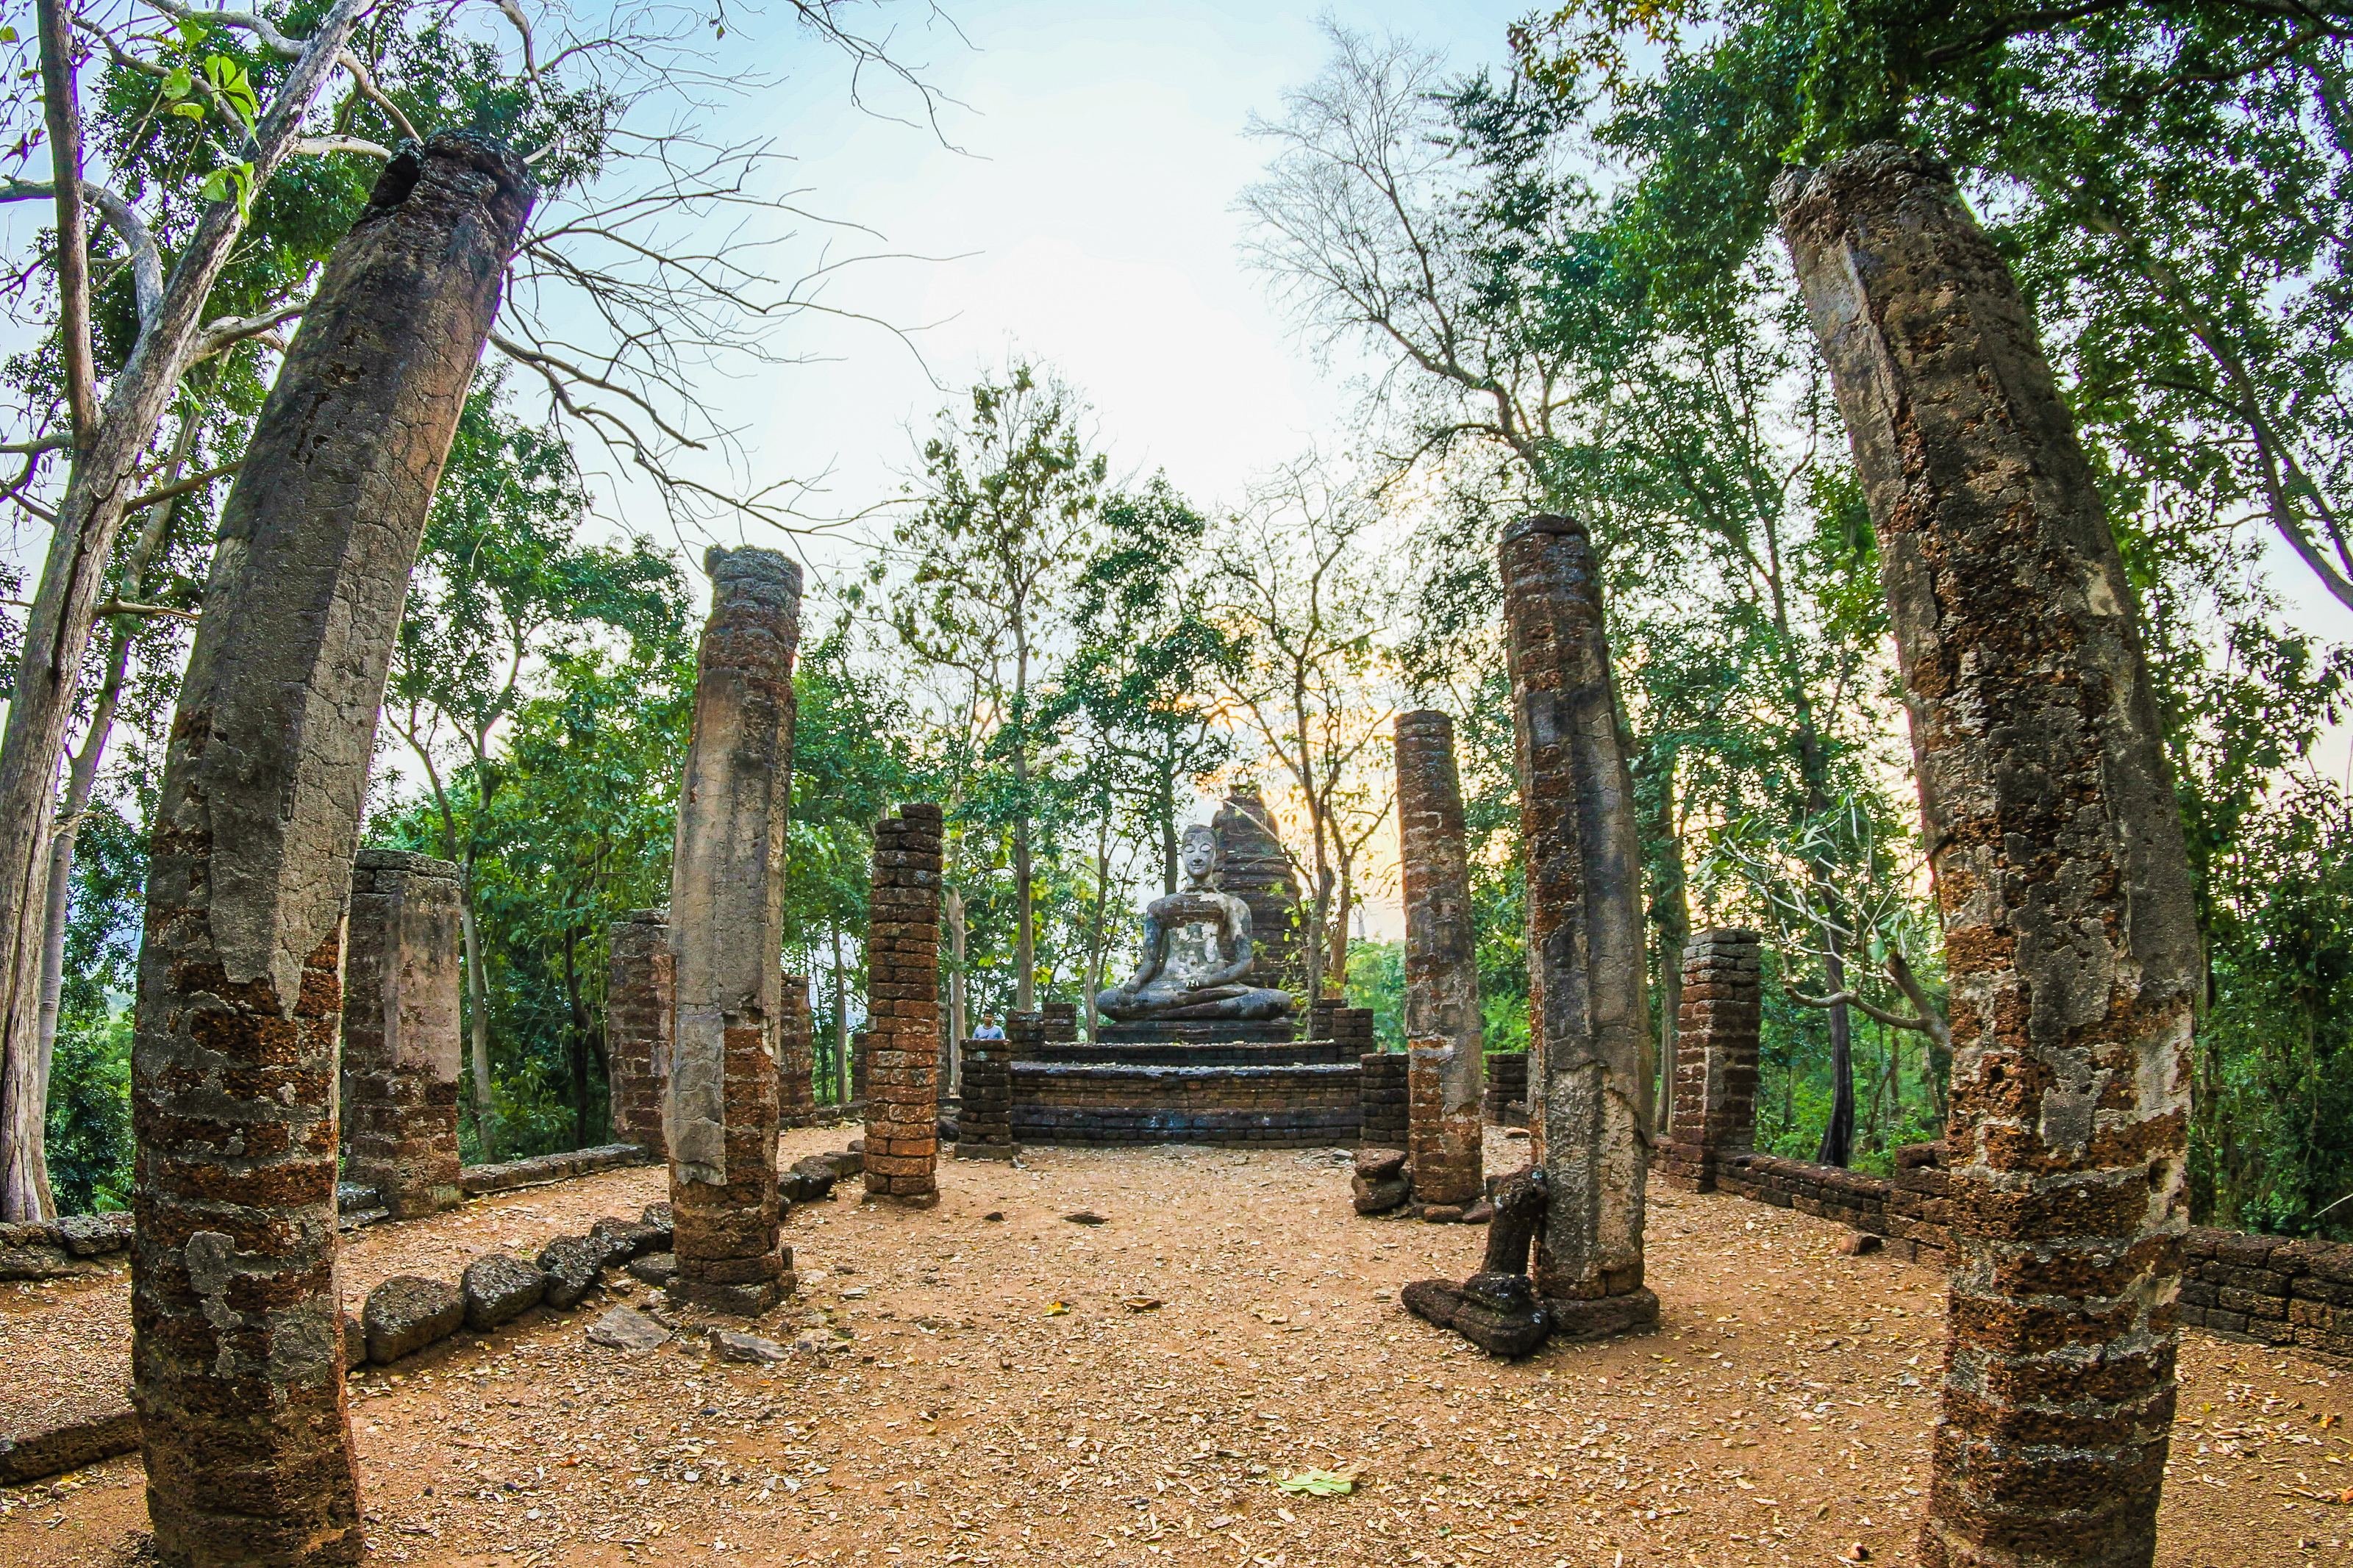
ancient, architecture, art, asia, asian, buddha, buddhism, buddhist, chang, culture, famous, heritage, historical, history, landmark, lom, old, pagoda, park, religion, satchanalai, si, siam, statue, stone, sukhothai, temple, thai, thailand, tourist, travel, unesco, wat, tree, vegetation, natural environment, botany, ruins, woody plant, plant, historic site, forest, grove, archaeological site, building, woodland, tourism, jungle, ancient history